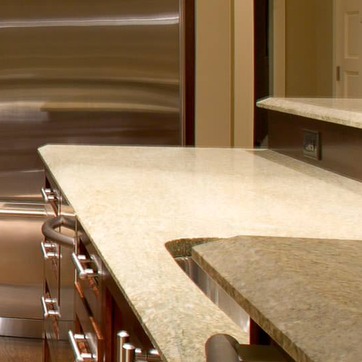
Material: polishedstone